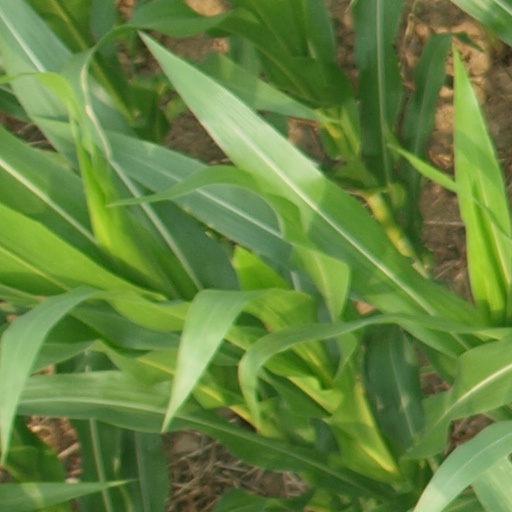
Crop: maize; corn